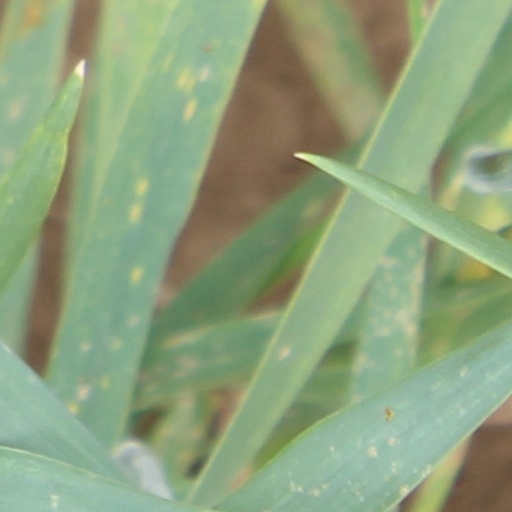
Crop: wheat